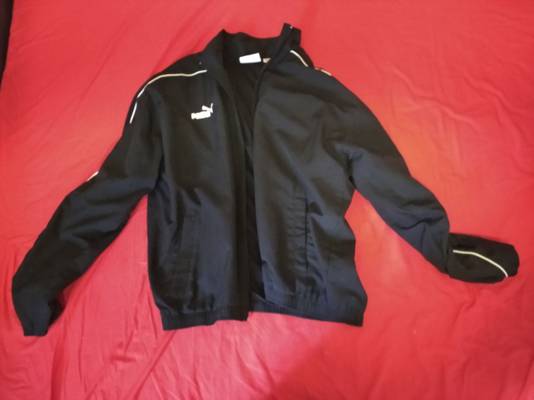
Waste category: clothes